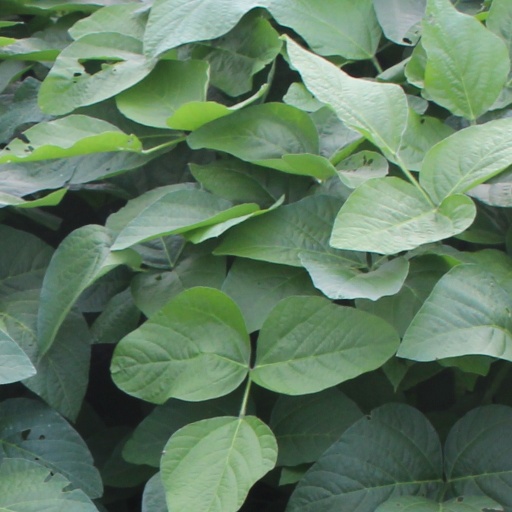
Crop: soybean